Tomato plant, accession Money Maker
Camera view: bottom (45 deg); turntable rotation: 150 degrees
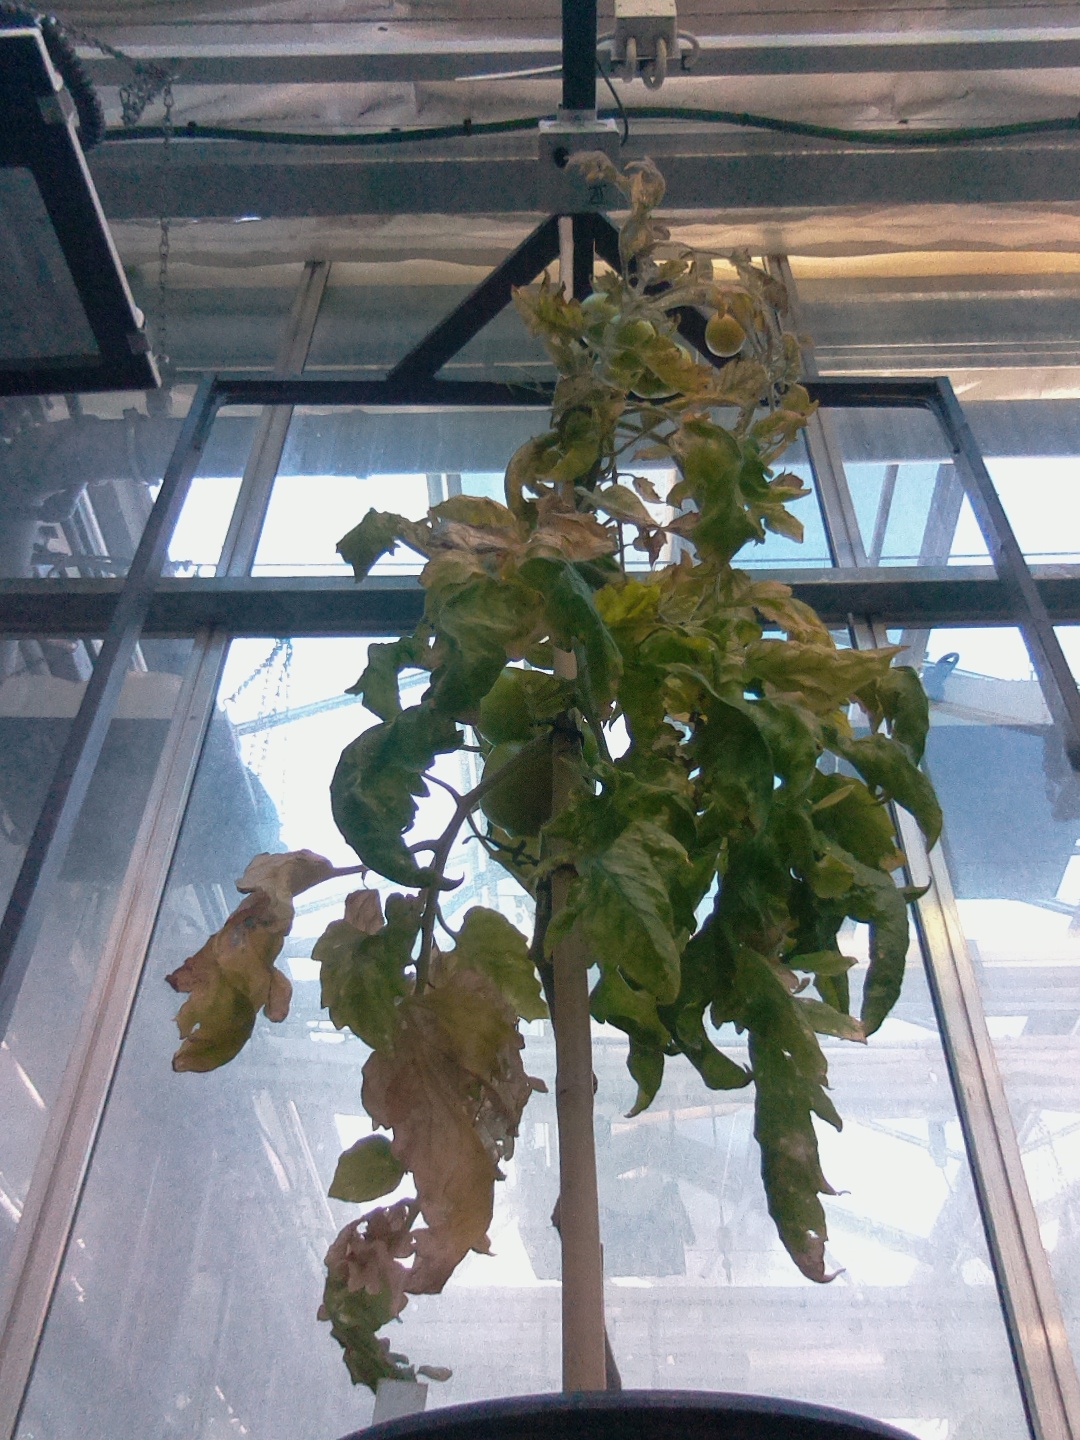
BBCH growth stage 80: fruits start showing typical ripe color (orange -> red)